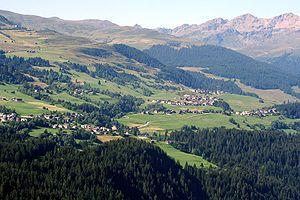
Obersaxen est une localité et une ancienne commune suisse du canton des Grisons, située dans la région de Surselva.
Obersaxen Mundaun est une commune suisse du canton des Grisons, située dans la région de Surselva.